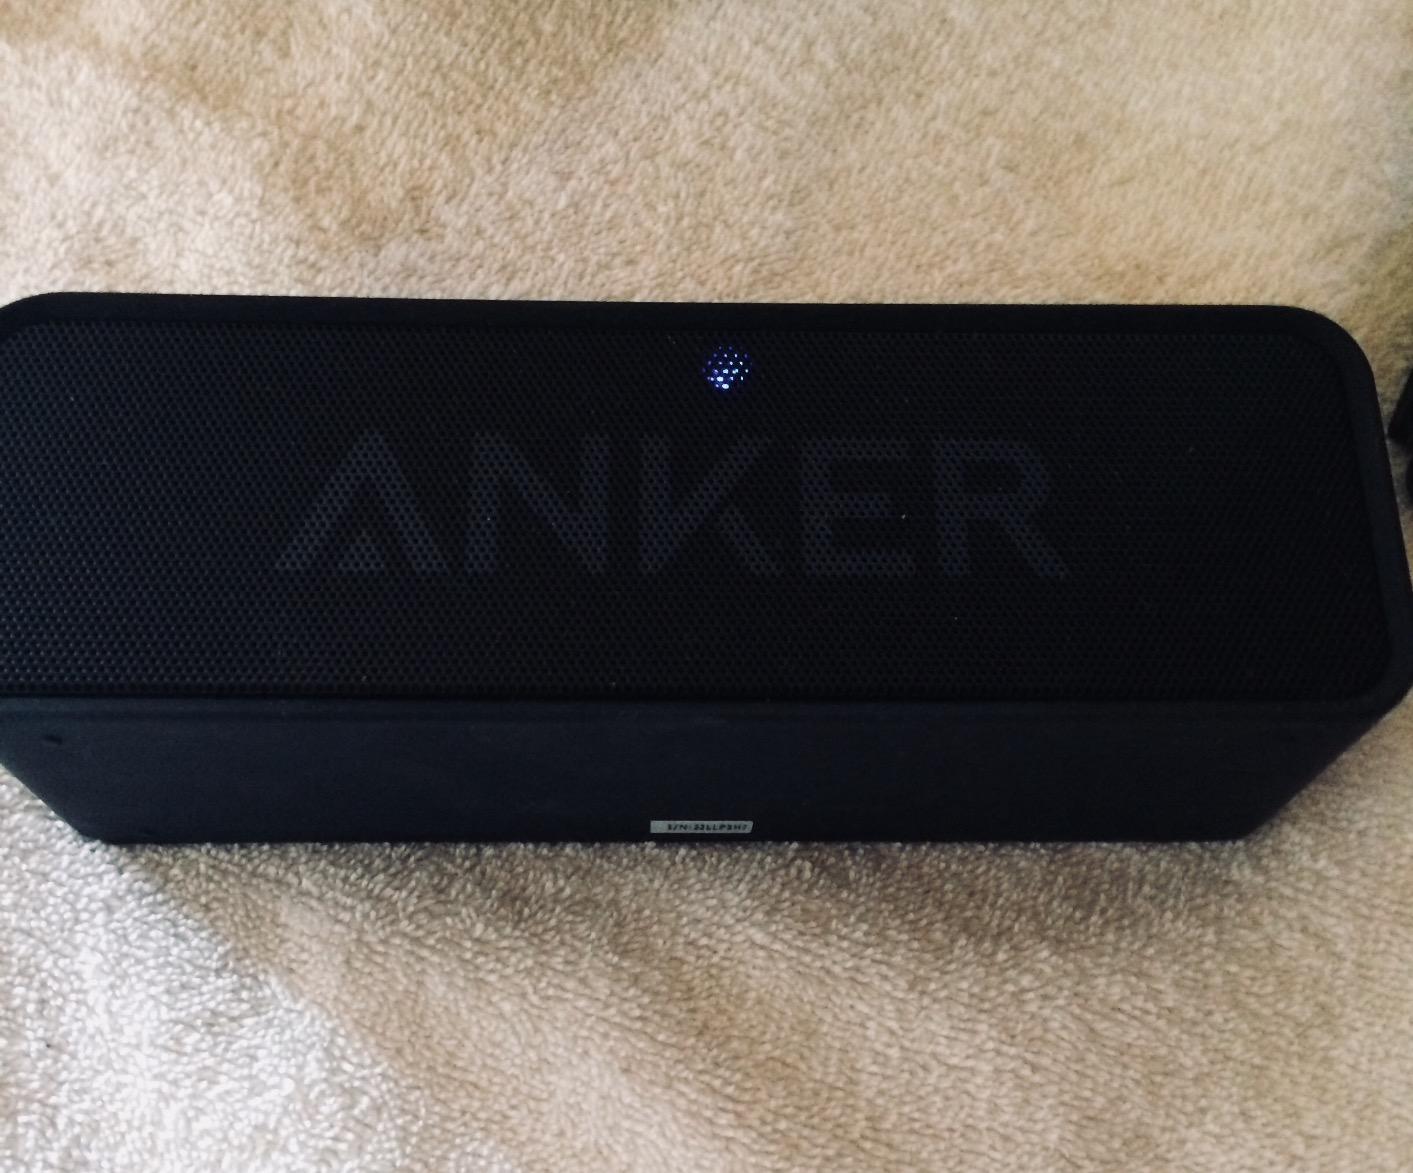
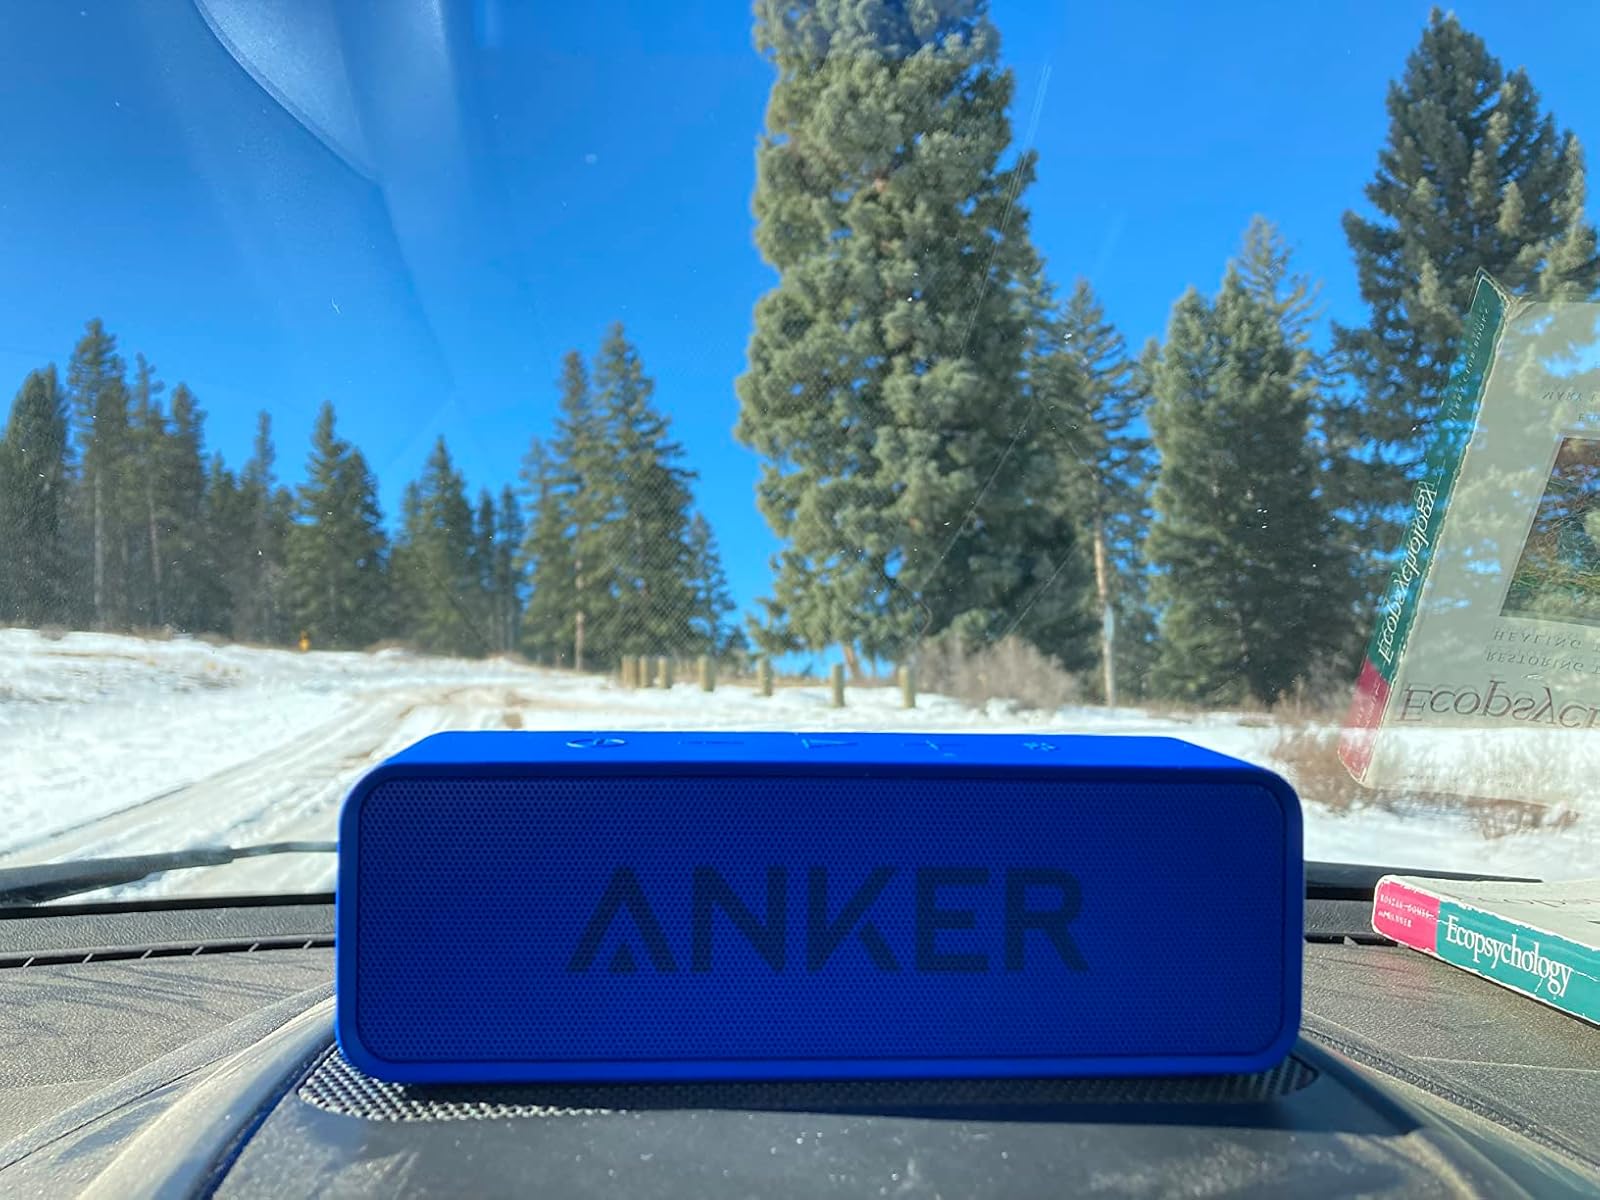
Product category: speaker
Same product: no